Israel–Ukraine relations

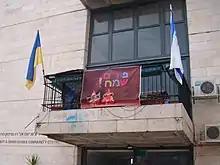
Ukrainian and Israeli national flags at a community centre in Jerusalem, following Russian invasion of Ukraine

In December 2016, Ukraine as a non-permanent member of United Nations Security Council voted in favor of resolution 2334, which condemned Israel's settlement policy in the West Bank. The Ukrainian Foreign Ministry considered the resolution balanced since it also urged the Palestinian side to combat terrorism. Ukraine's foreign ministry likened Israel's settlement of the West Bank to the Russian occupation of Crimea. In reaction, Israel cancelled a planned visit of the Ukrainian prime minister.